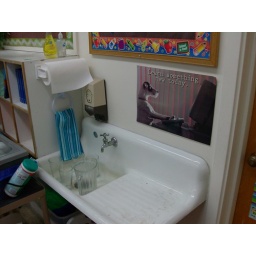
The sink by the door